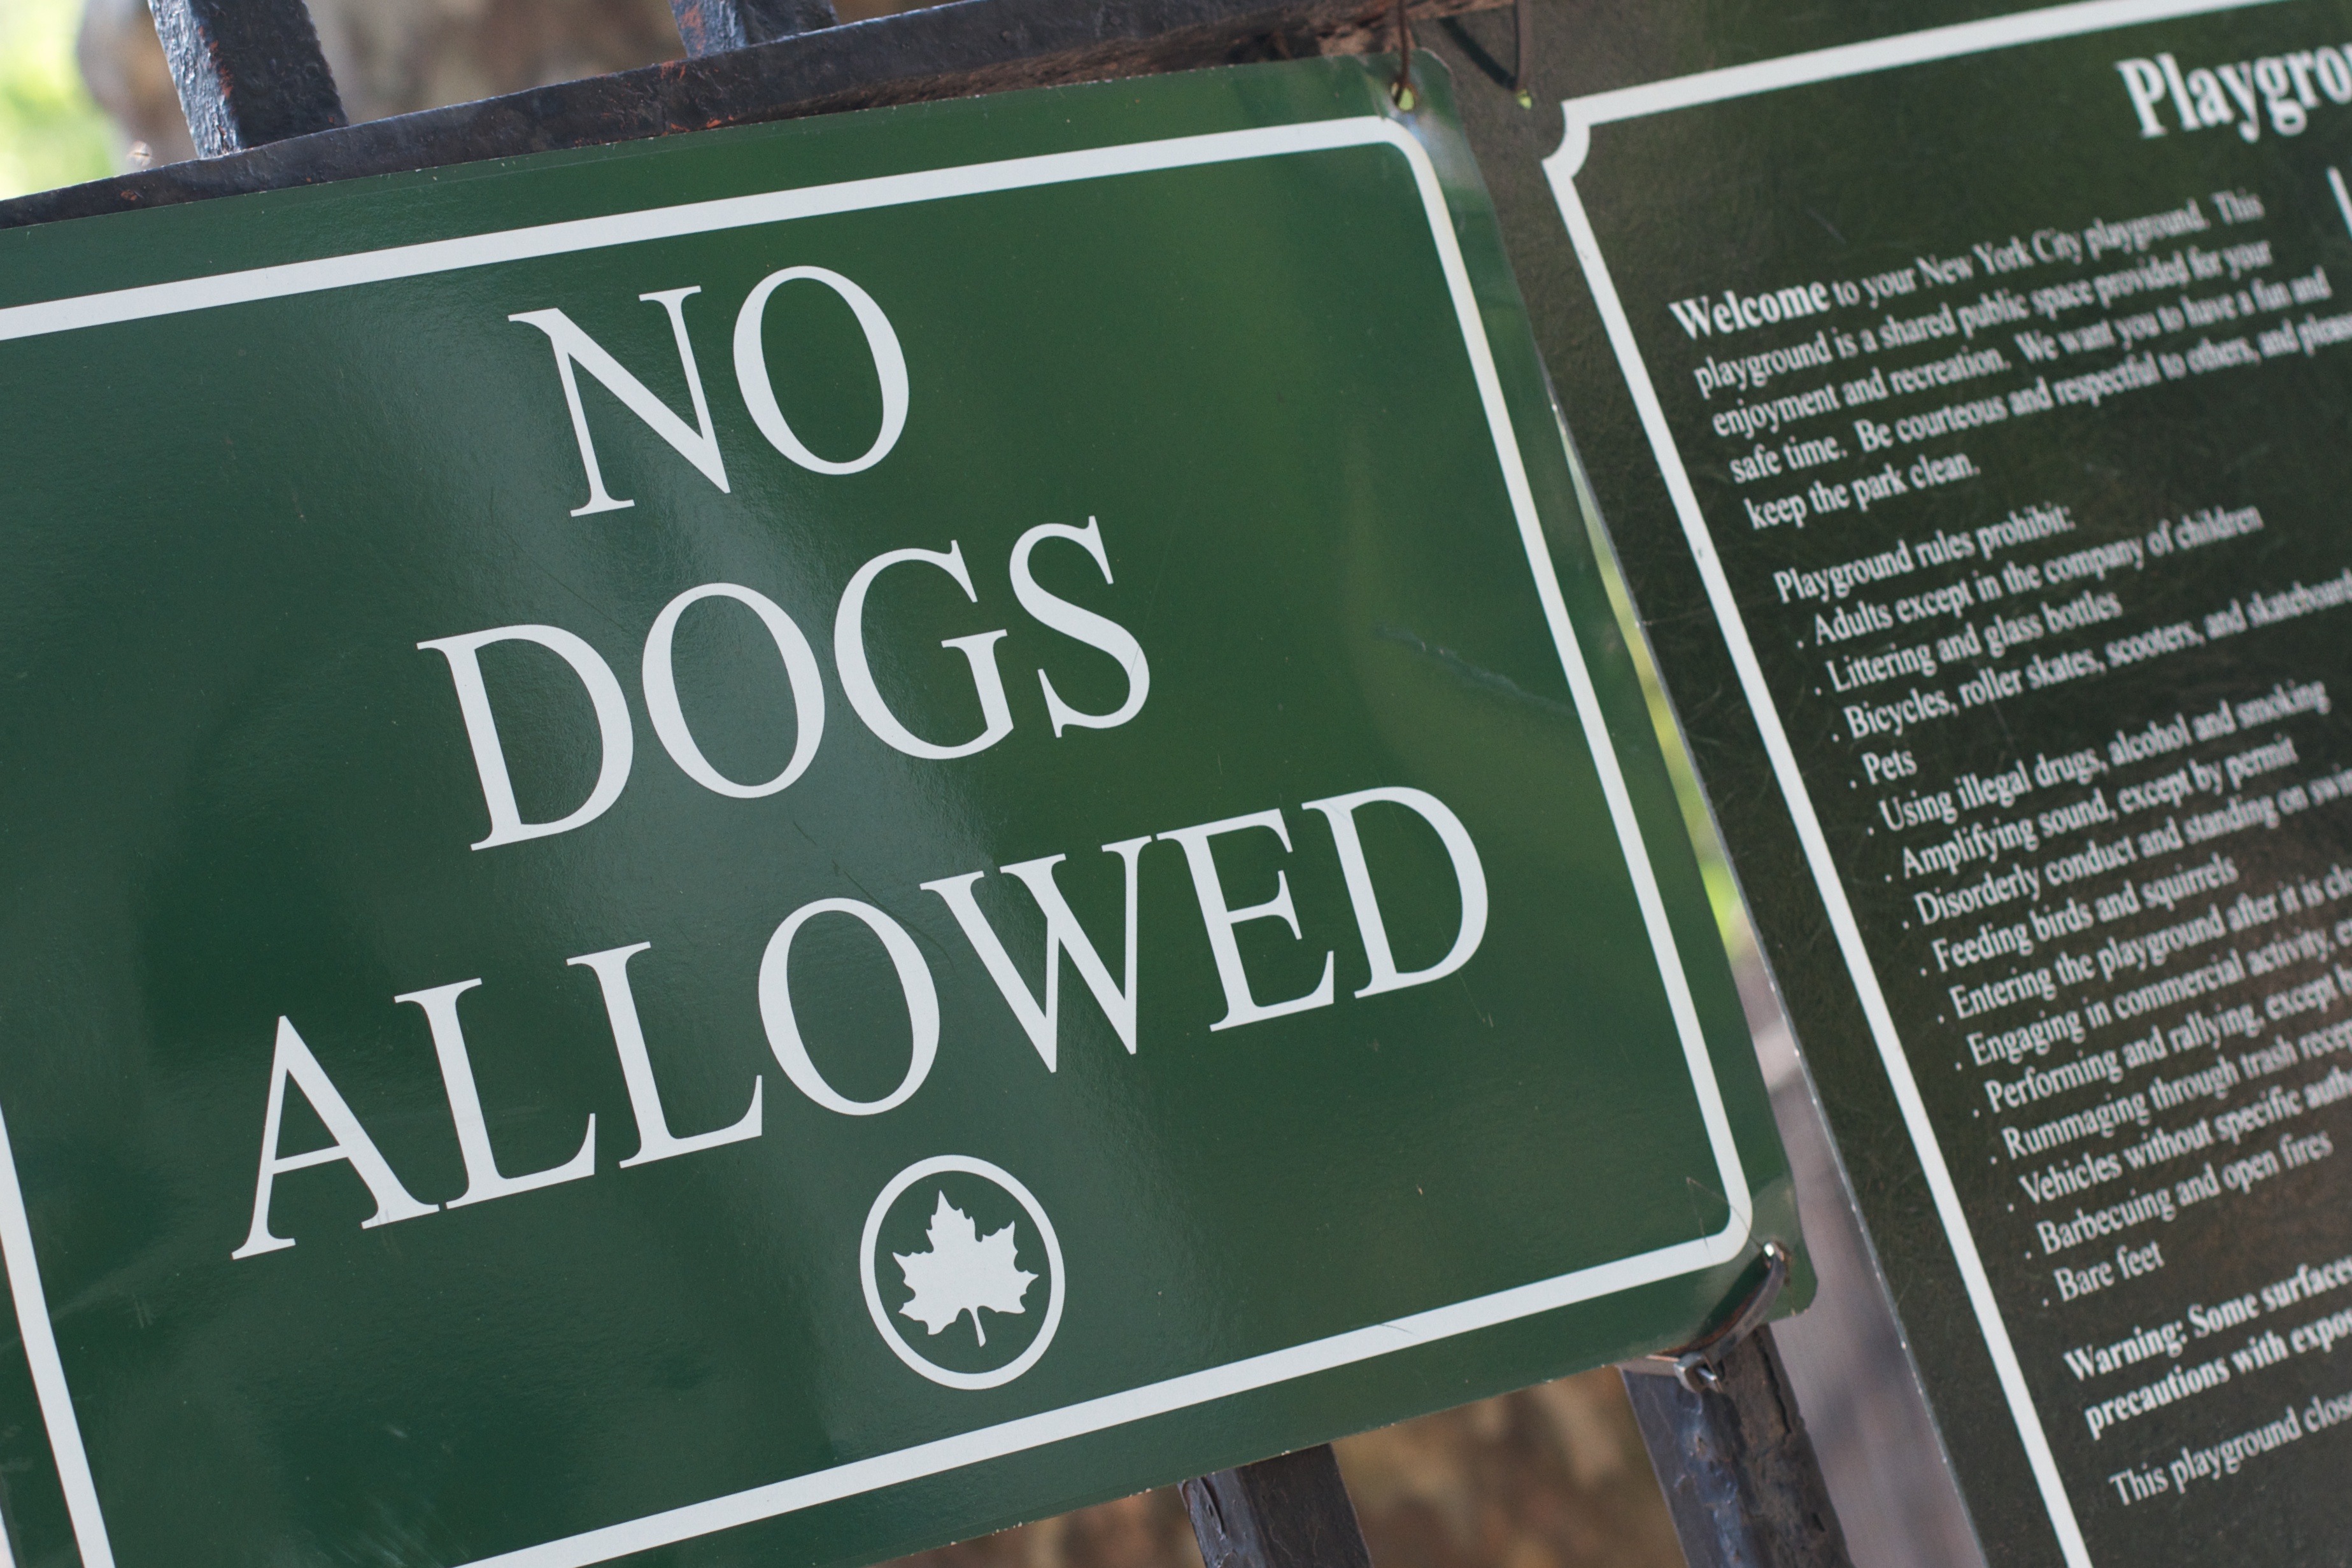
advertising, sign, green, street sign, signage, brand, font, nodogsign, raildog